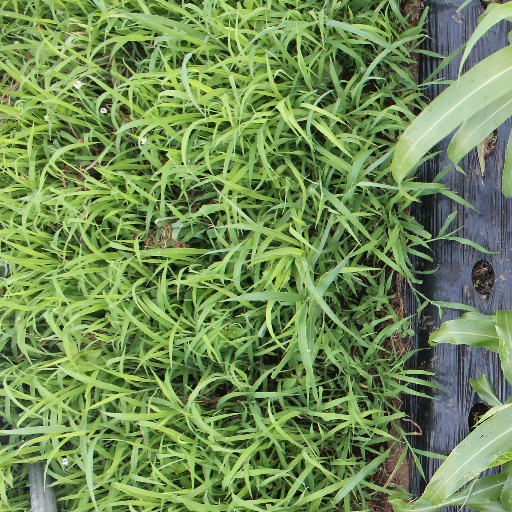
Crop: sorghum